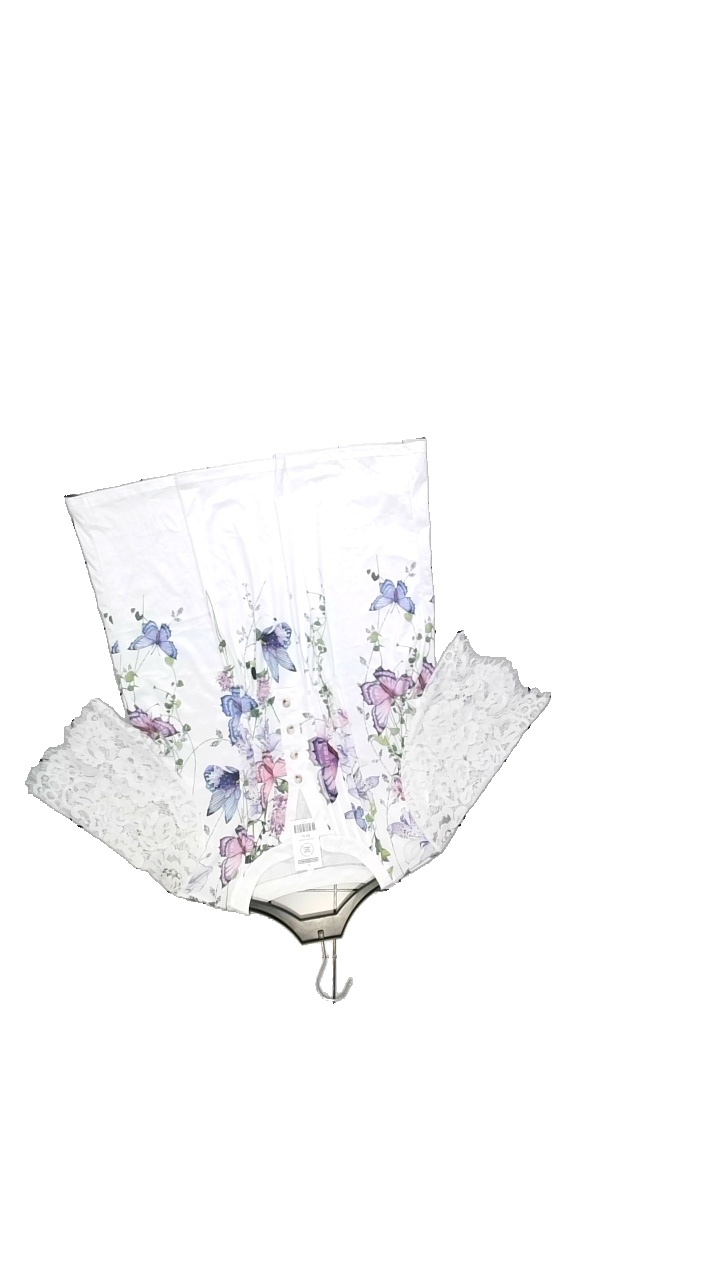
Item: Top (Ladies)
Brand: Missing
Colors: White, Purple, Pink, Green, Blue, Multicolor, Brown
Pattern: Floral print
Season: Summer
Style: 90s
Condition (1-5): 3
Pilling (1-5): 3
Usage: Reuse
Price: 100-150